If Beale Street Could Talk (film)

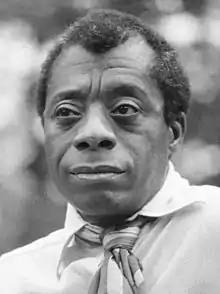
"If Beale Street Could Talk" author James Baldwin

On July 10, 2017, it was announced that Barry Jenkins would direct an adaptation of James Baldwin's novel "If Beale Street Could Talk". Jenkins wrote the screenplay during the summer of 2013, as he was writing "Moonlight".